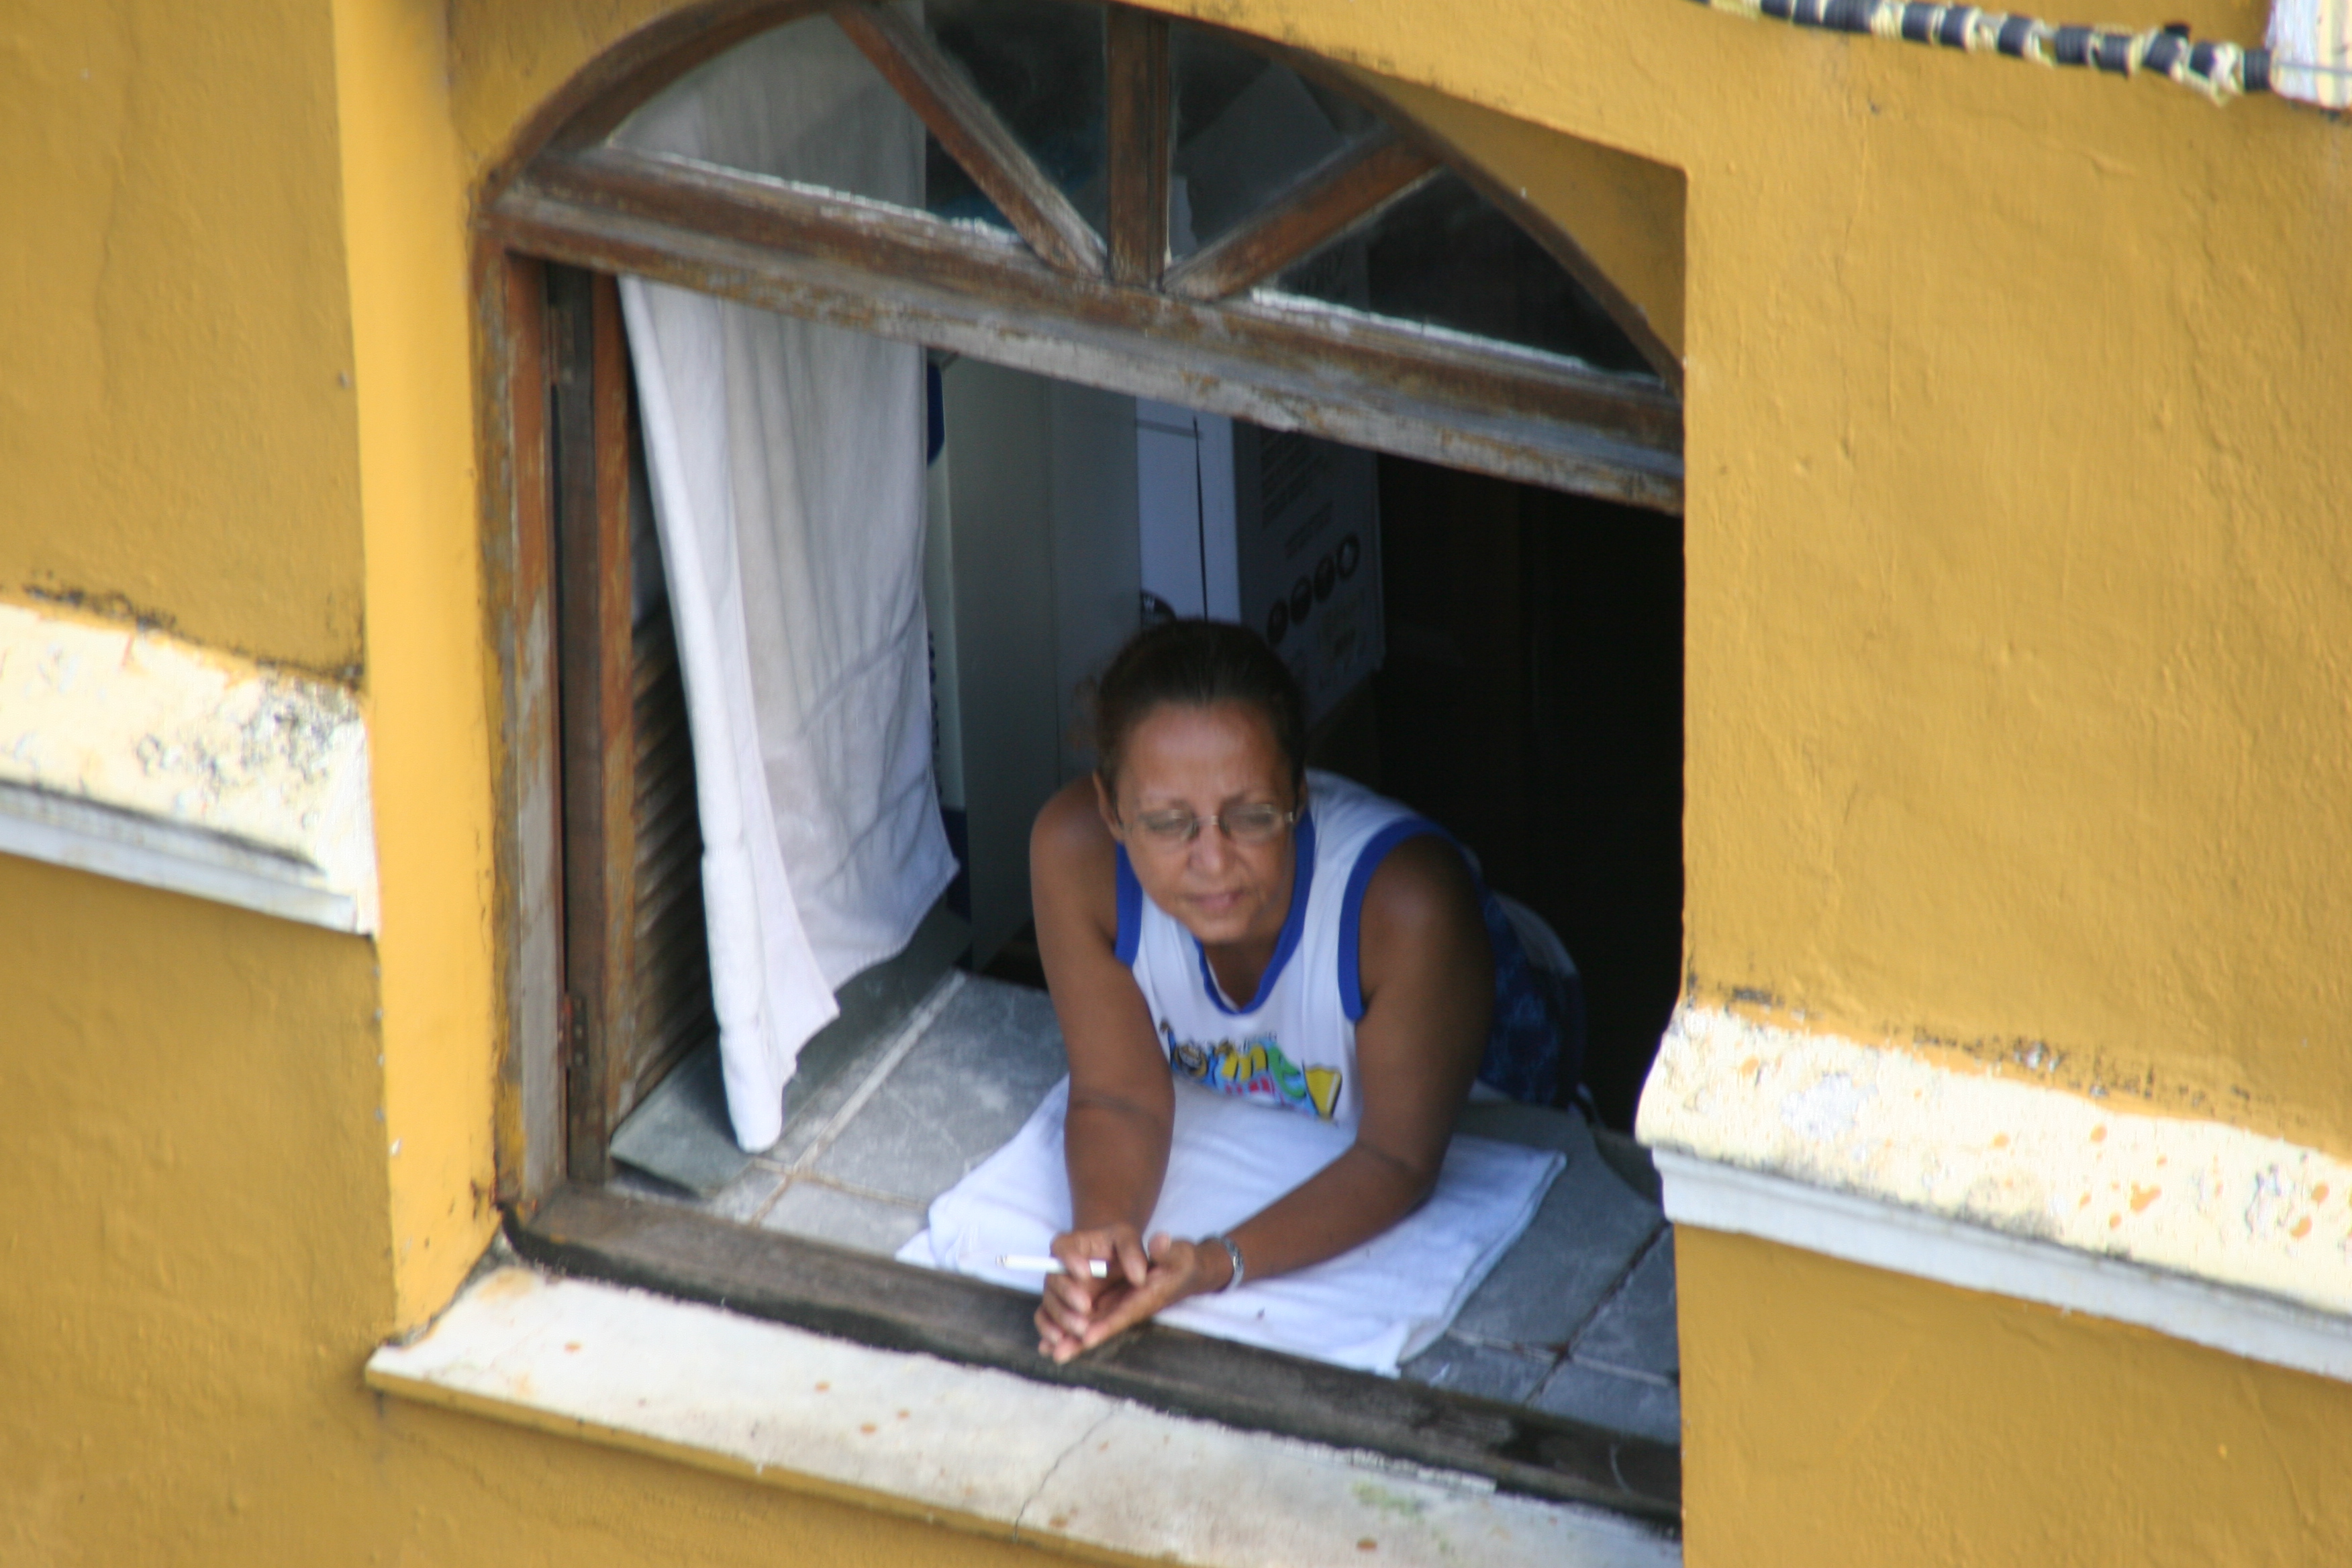
window, wood, yellow, door, building, house, shorts, t shirt, leisure, hardwood, toddler, rectangle, flooring, fun, wood stain, concrete, room, sitting, child, facade, roof, daylighting, vacation